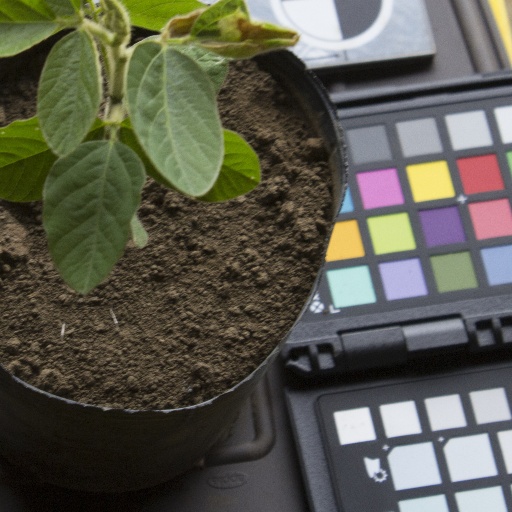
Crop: soybean